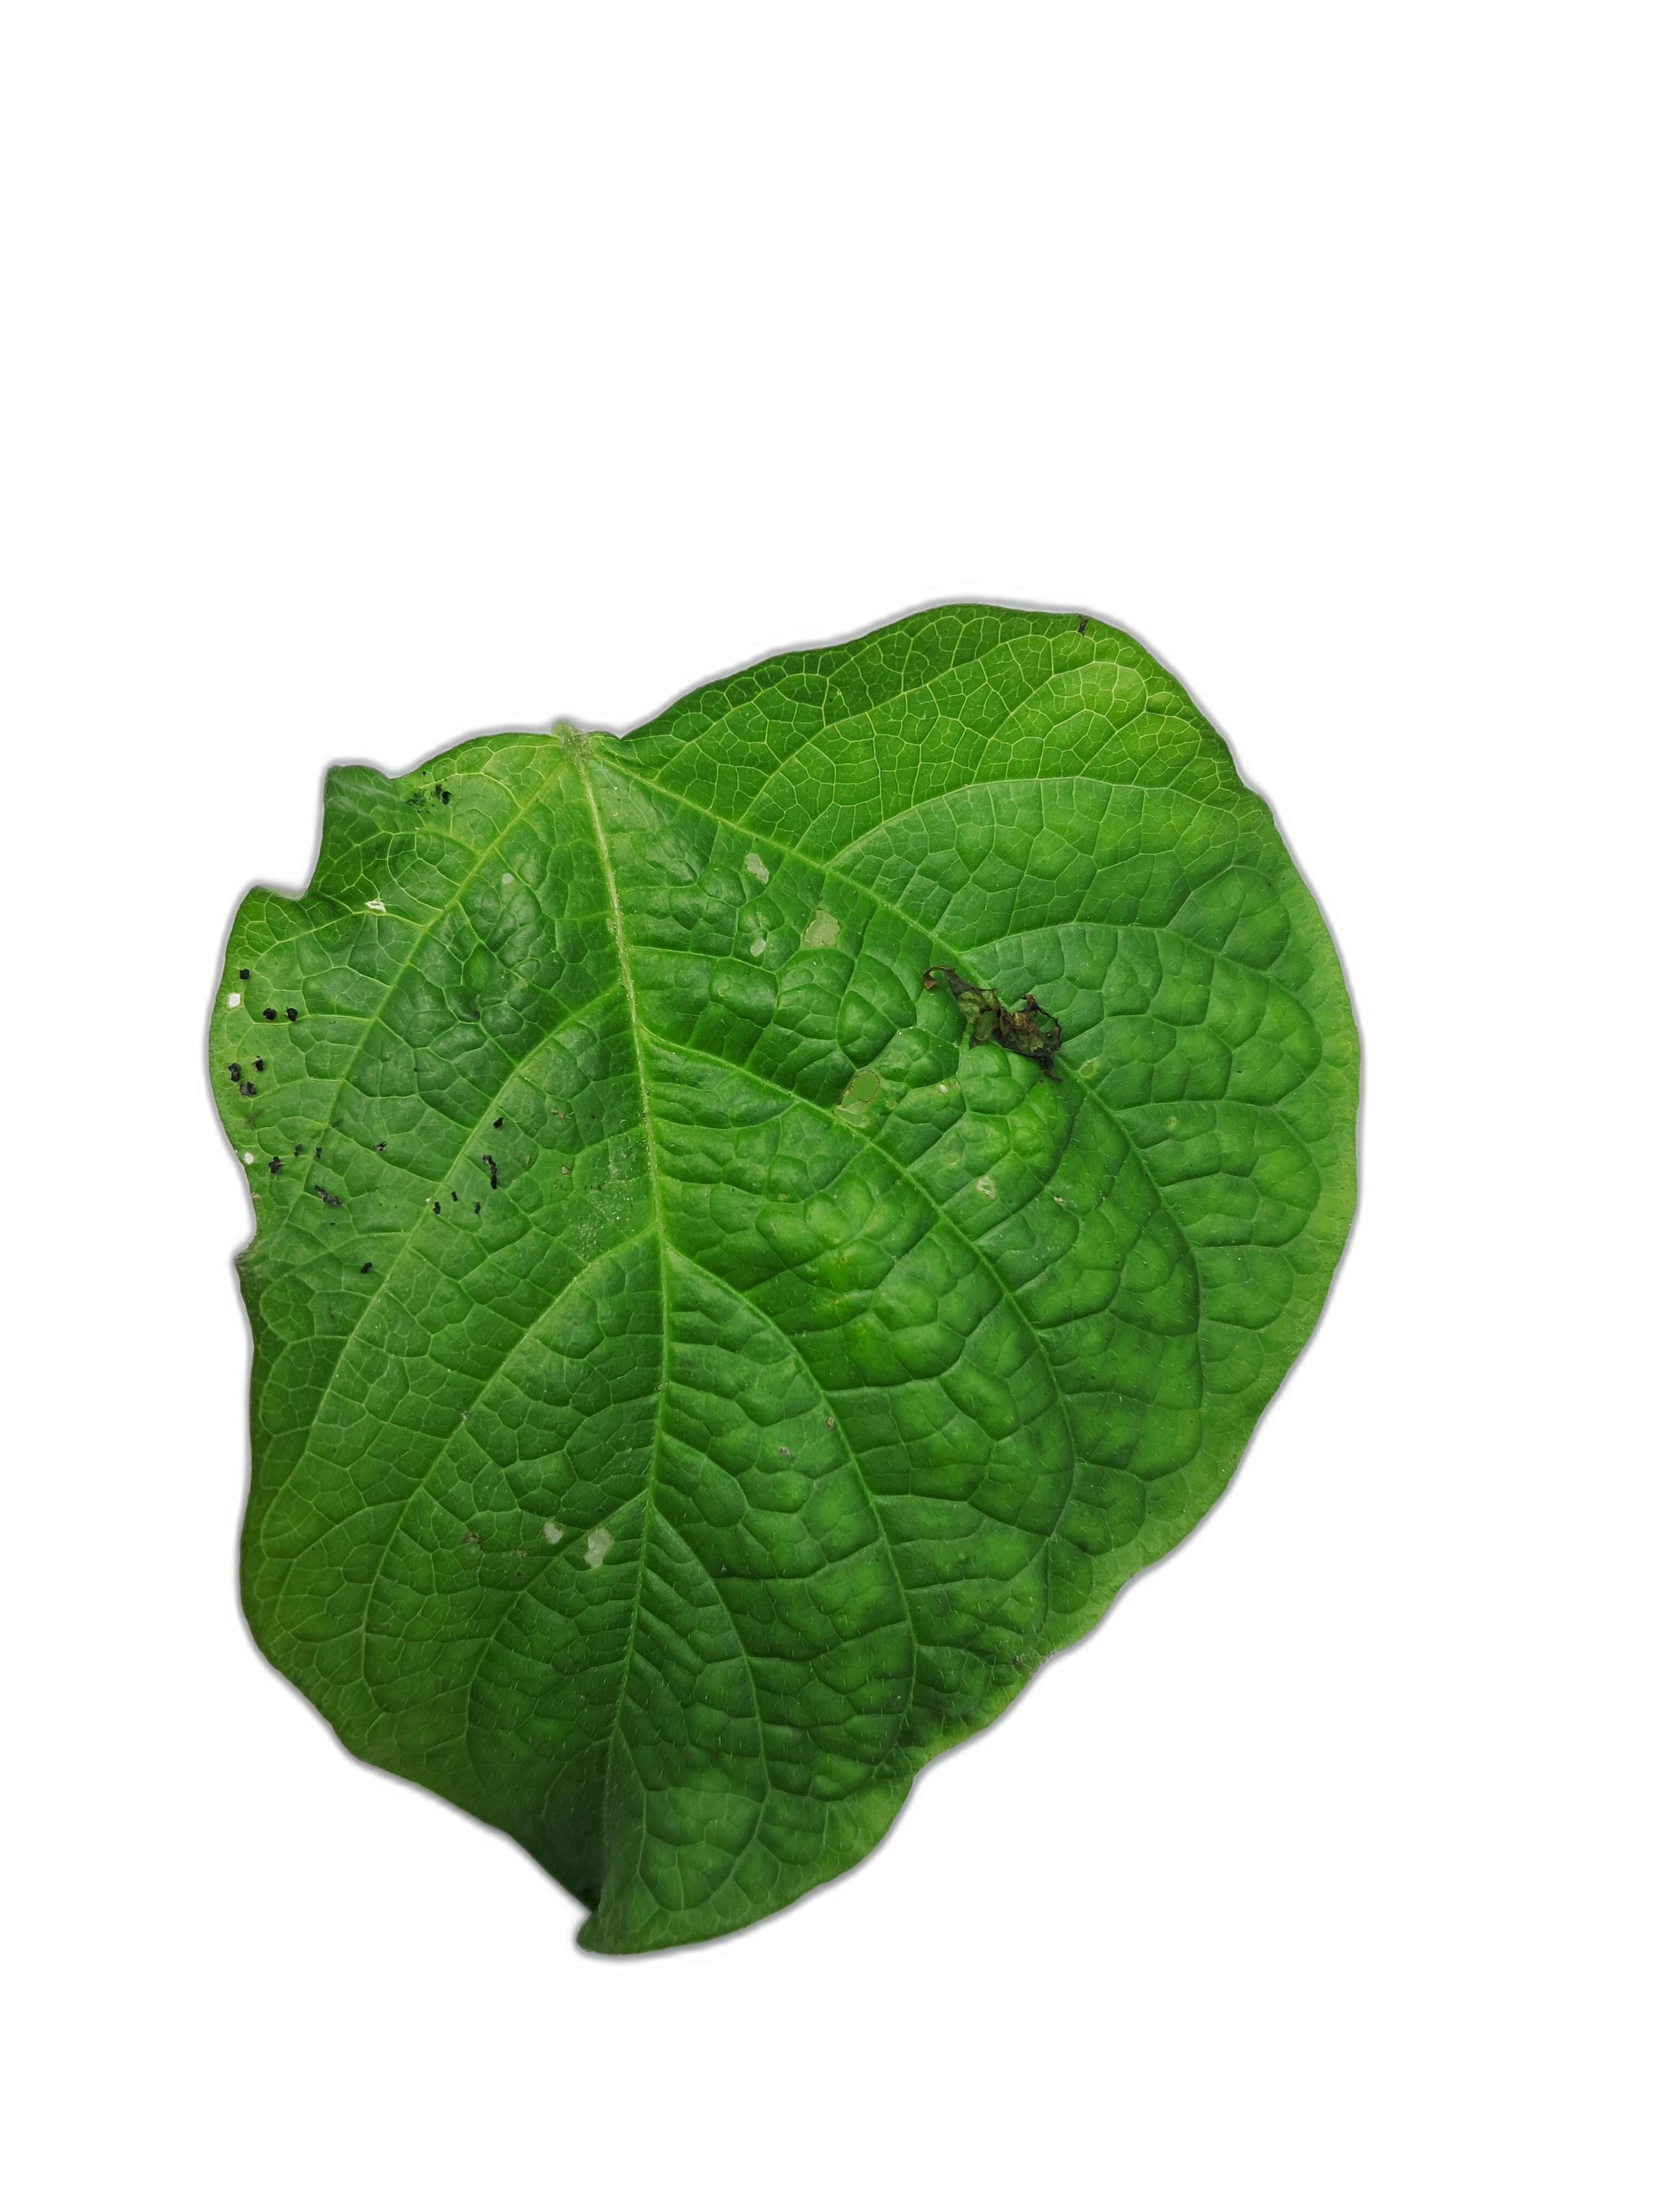
Label: Leaf Crinkle